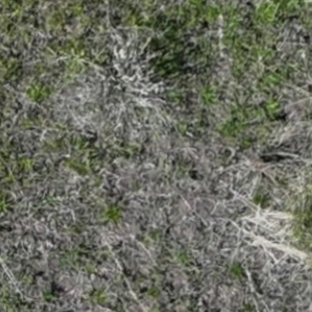
Month: may